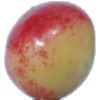
Label: Cherry Rainier 1